Fantasy trope

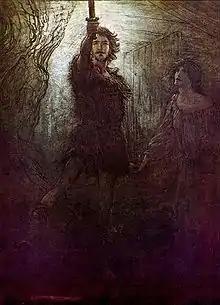
Sigmund holding the magic sword Nothung in an Arthur Rackham illustration of Richard Wagner's "Die Walküre". Magic swords are a common fantasy trope.

A fantasy trope is a specific type of literary trope (recurring theme) that occurs in fantasy fiction. Worldbuilding, plot, and characterization have many common conventions, many of them having ultimately originated in myth and folklore. J. R. R. Tolkien's legendarium (and in particular, "The Lord of the Rings") for example, was inspired from a variety of different sources including Germanic, Finnish, Greek, Celtic and Slavic myths. Literary fantasy works operate using these tropes, while others use them in a revisionist manner, making the tropes over for various reasons such as for comic effect, and to create something fresh (a method that often generates new clichés).